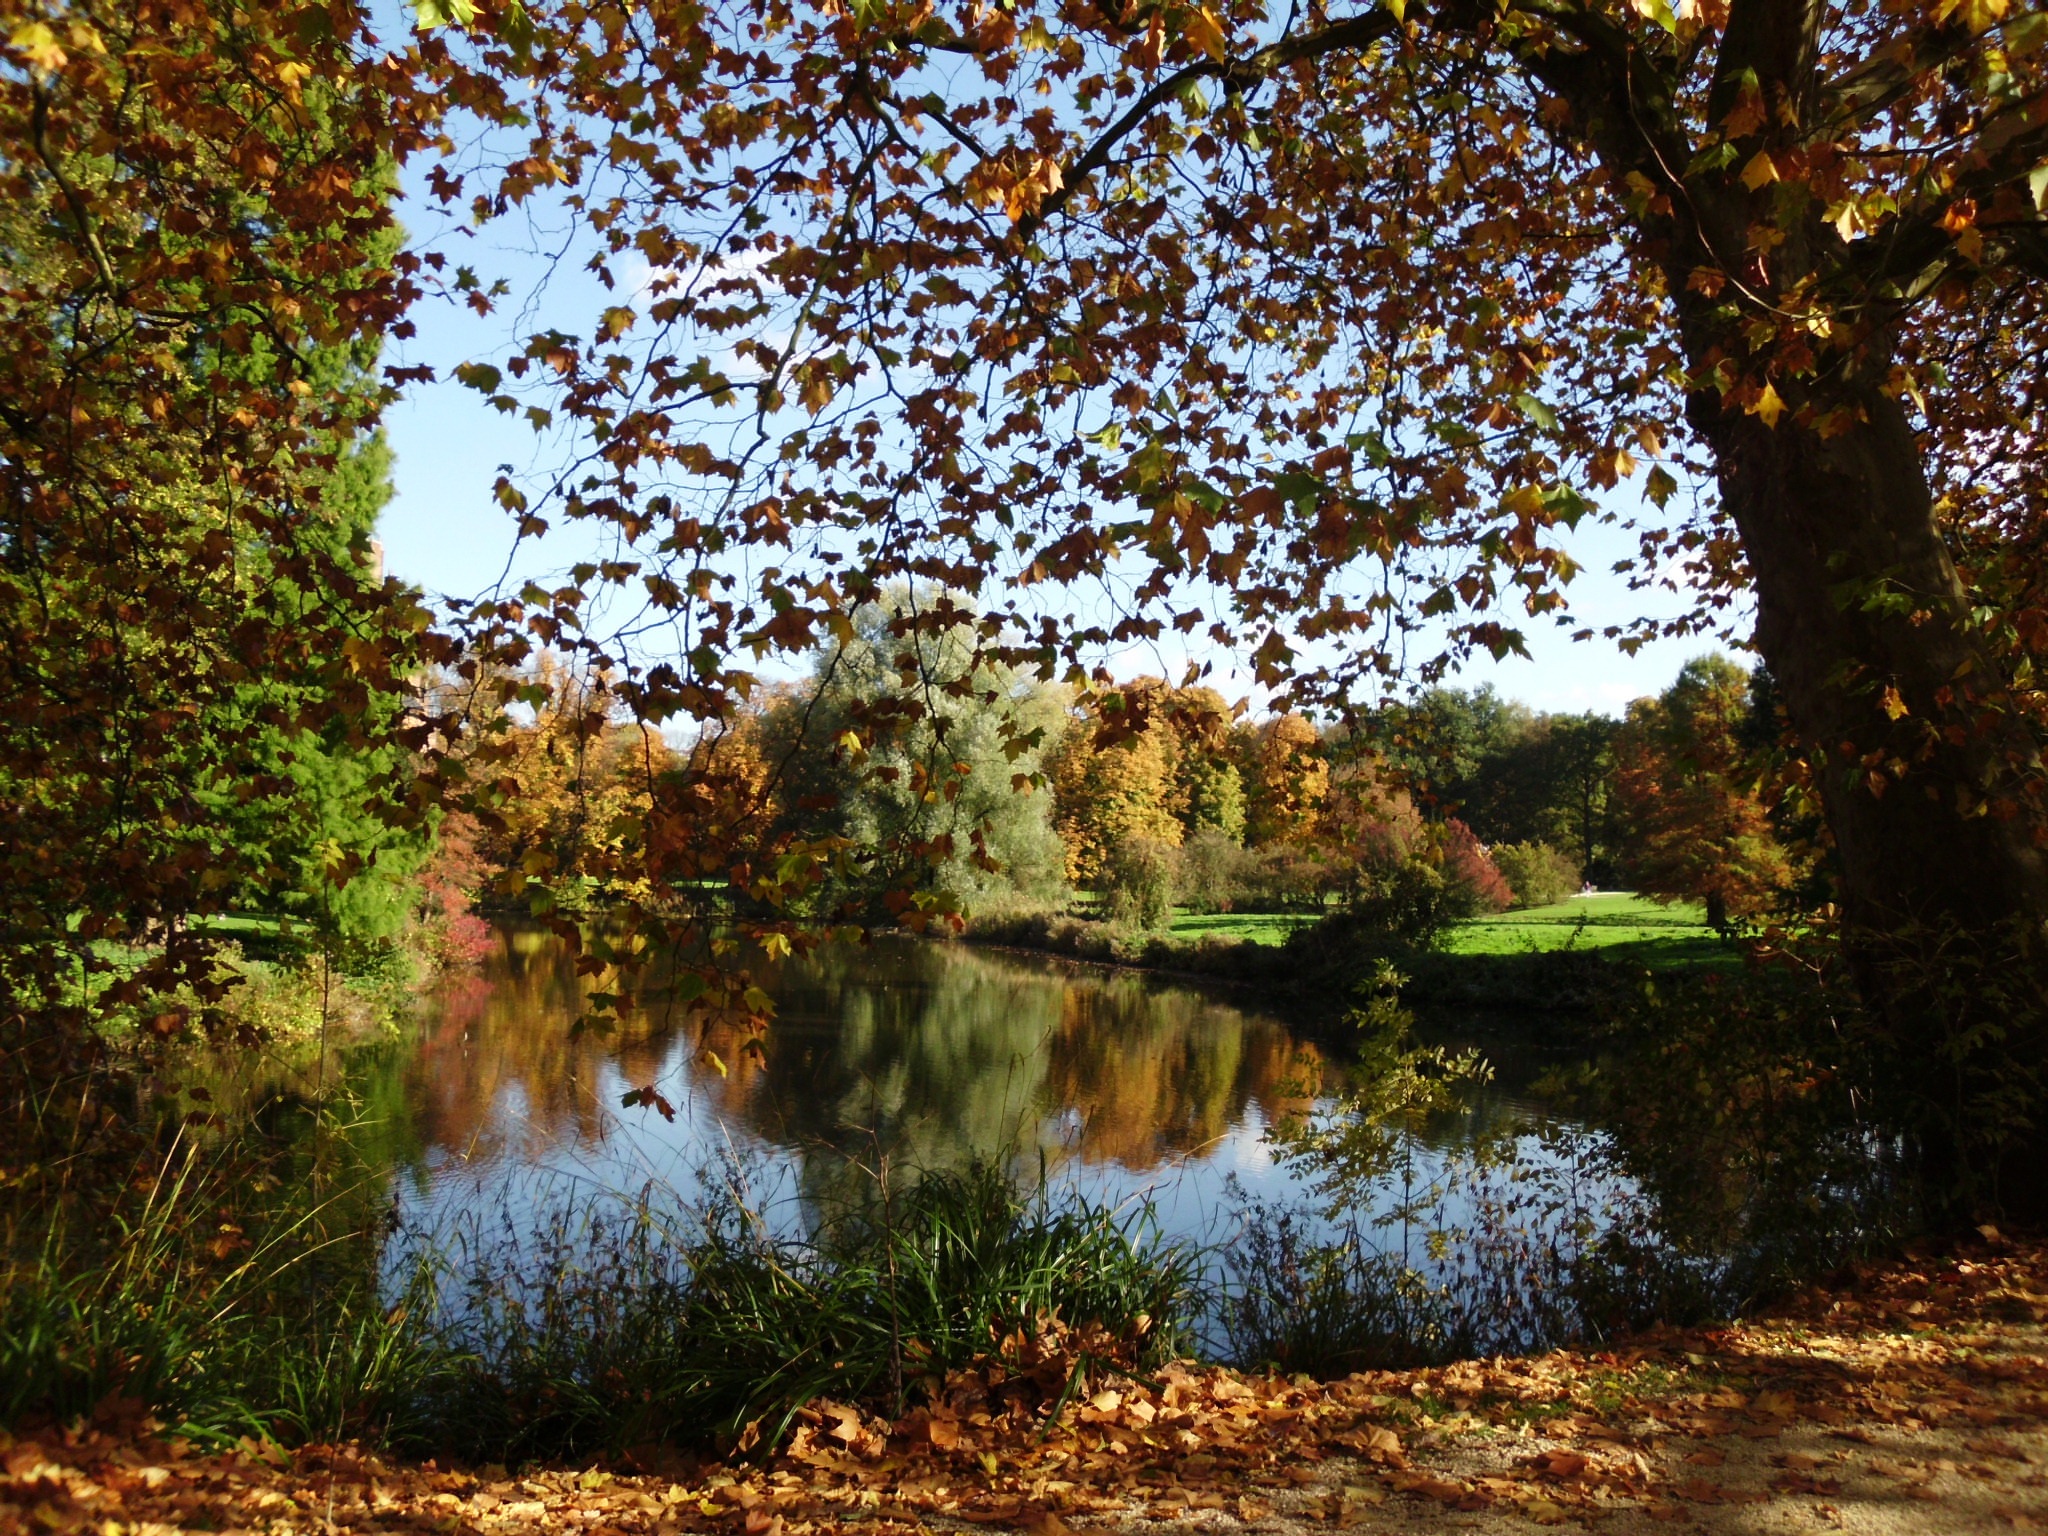
tree, nature, forest, grass, blossom, plant, sunlight, leaf, flower, summer, pond, reflection, autumn, botany, garden, flora, season, deciduous, woodland, habitat, more, rural area, woody plant